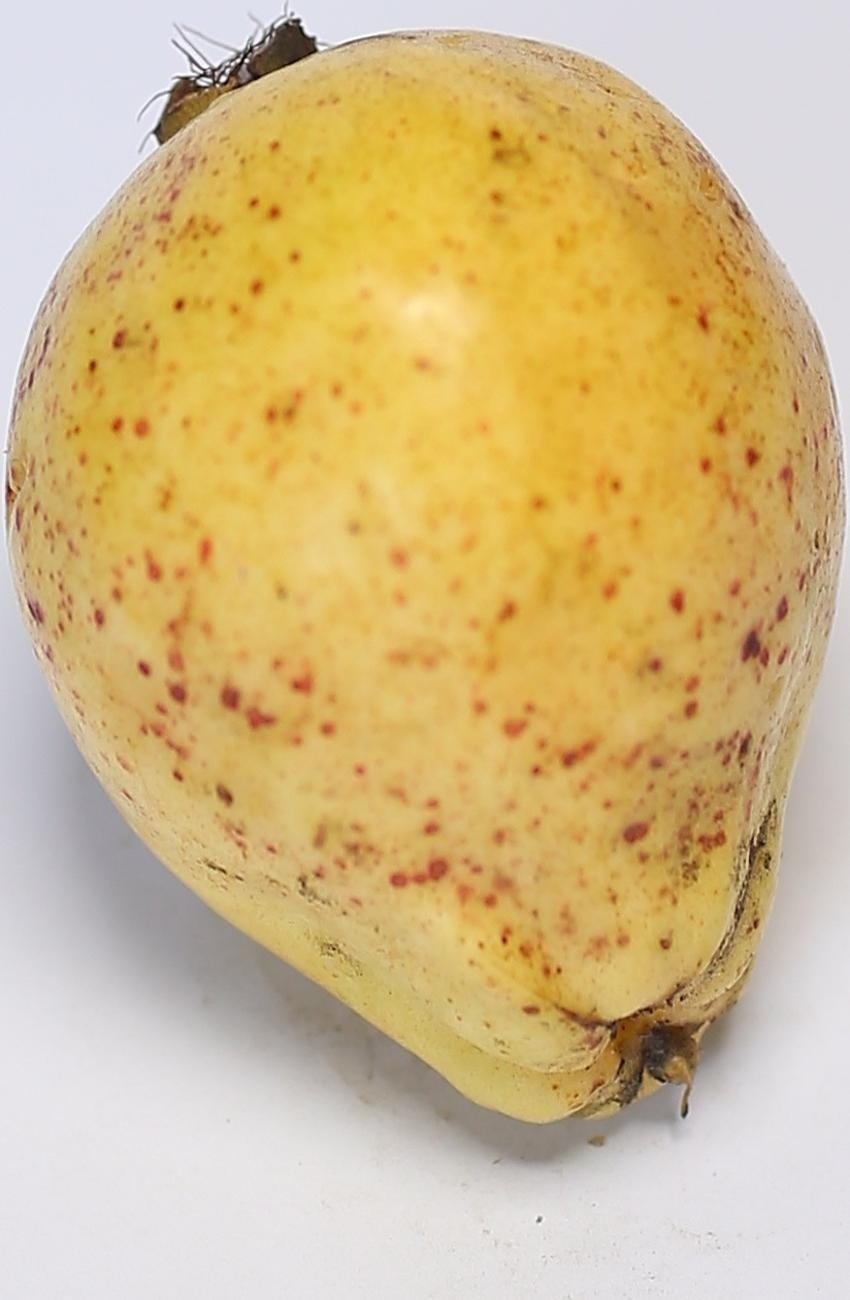
Maturity: ripe
Variety: riyali